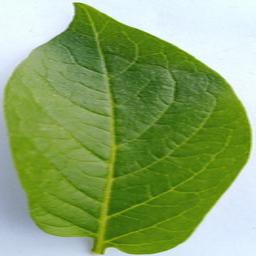
Etiqueta: Sana